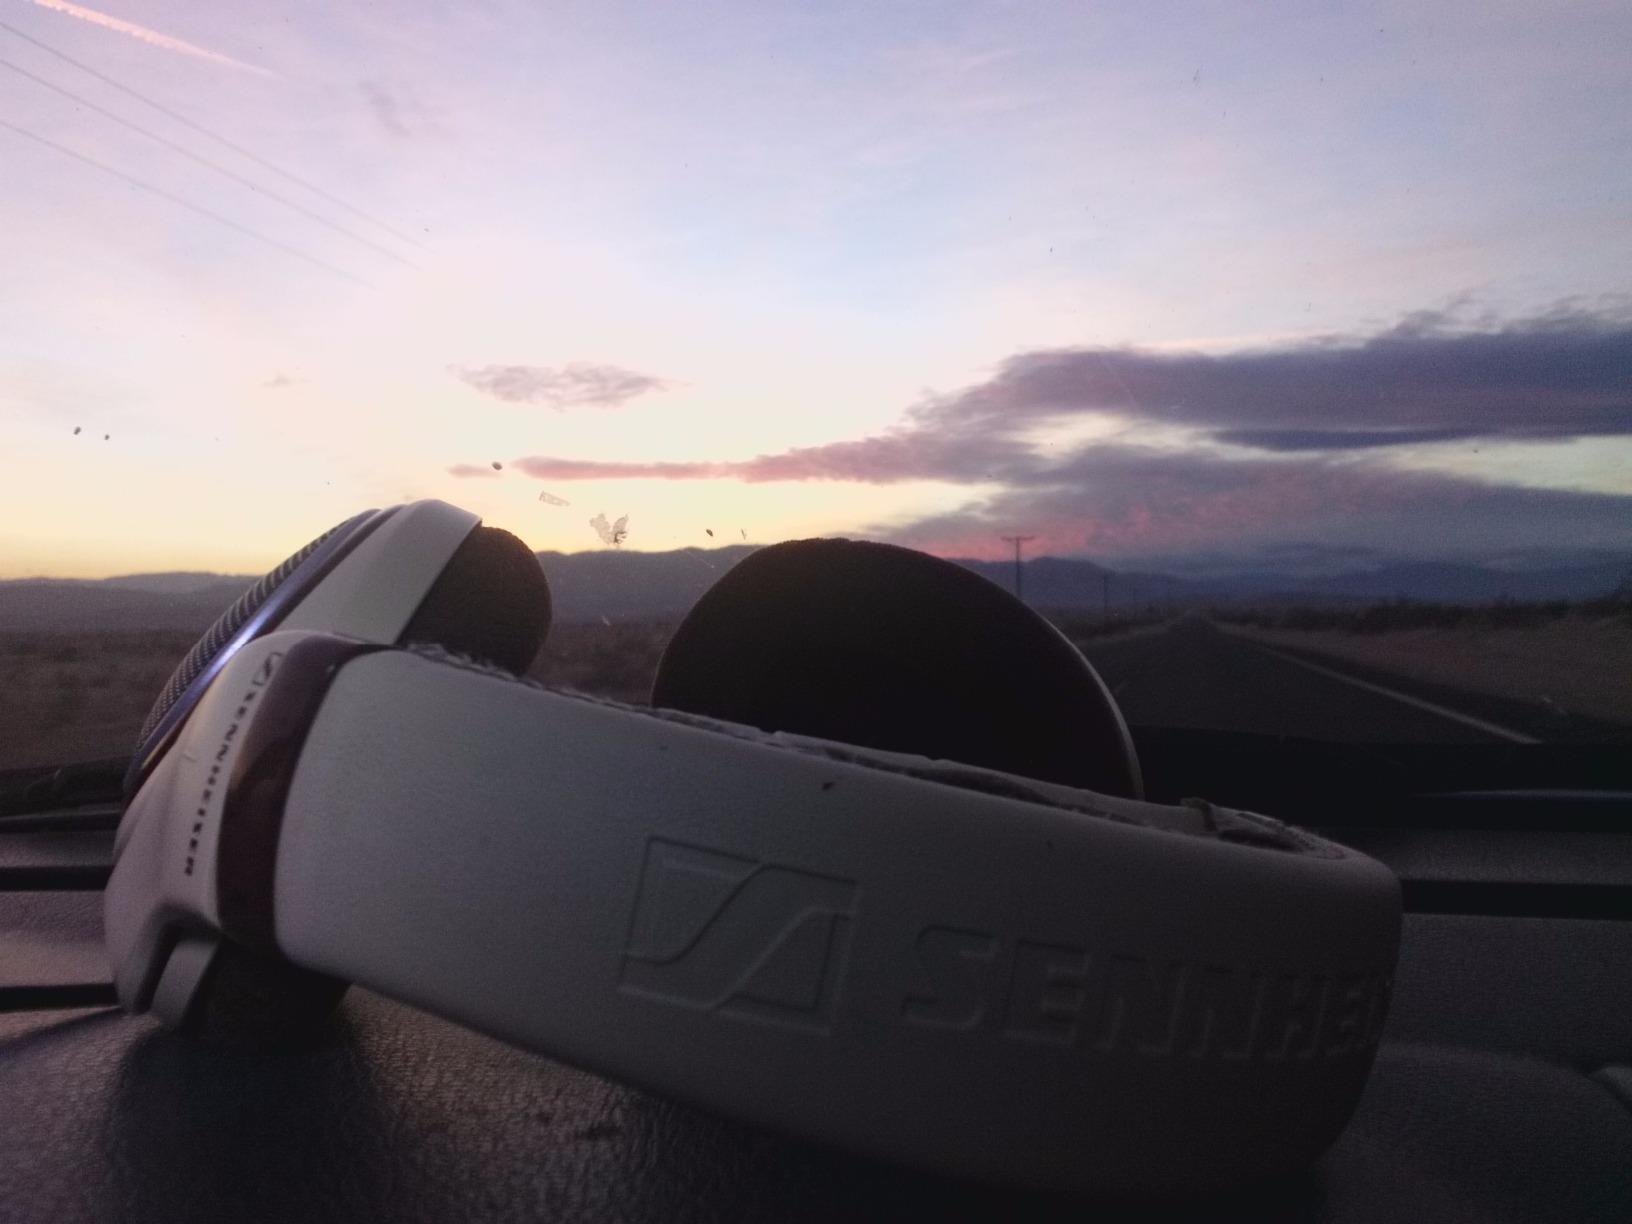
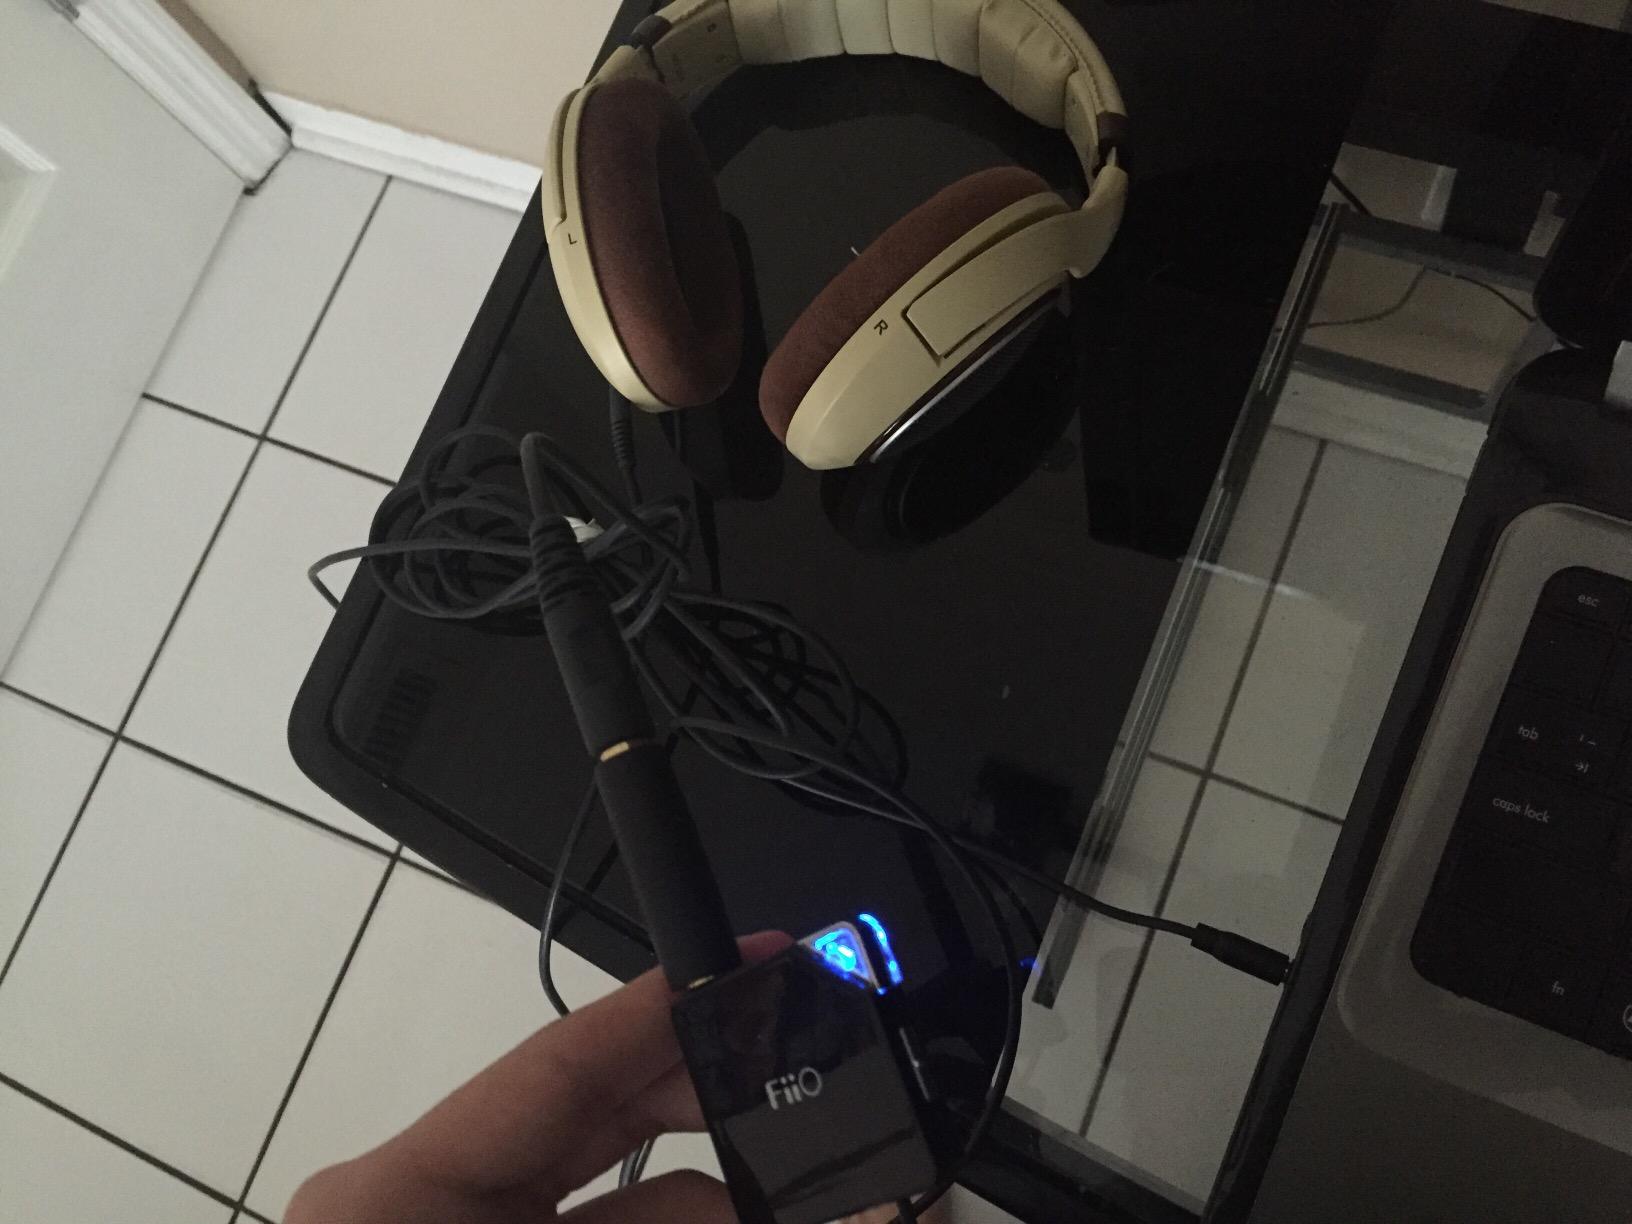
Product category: headphones
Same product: yes